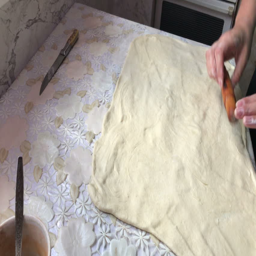
a woman rolls the dough with a wooden rolling pin .